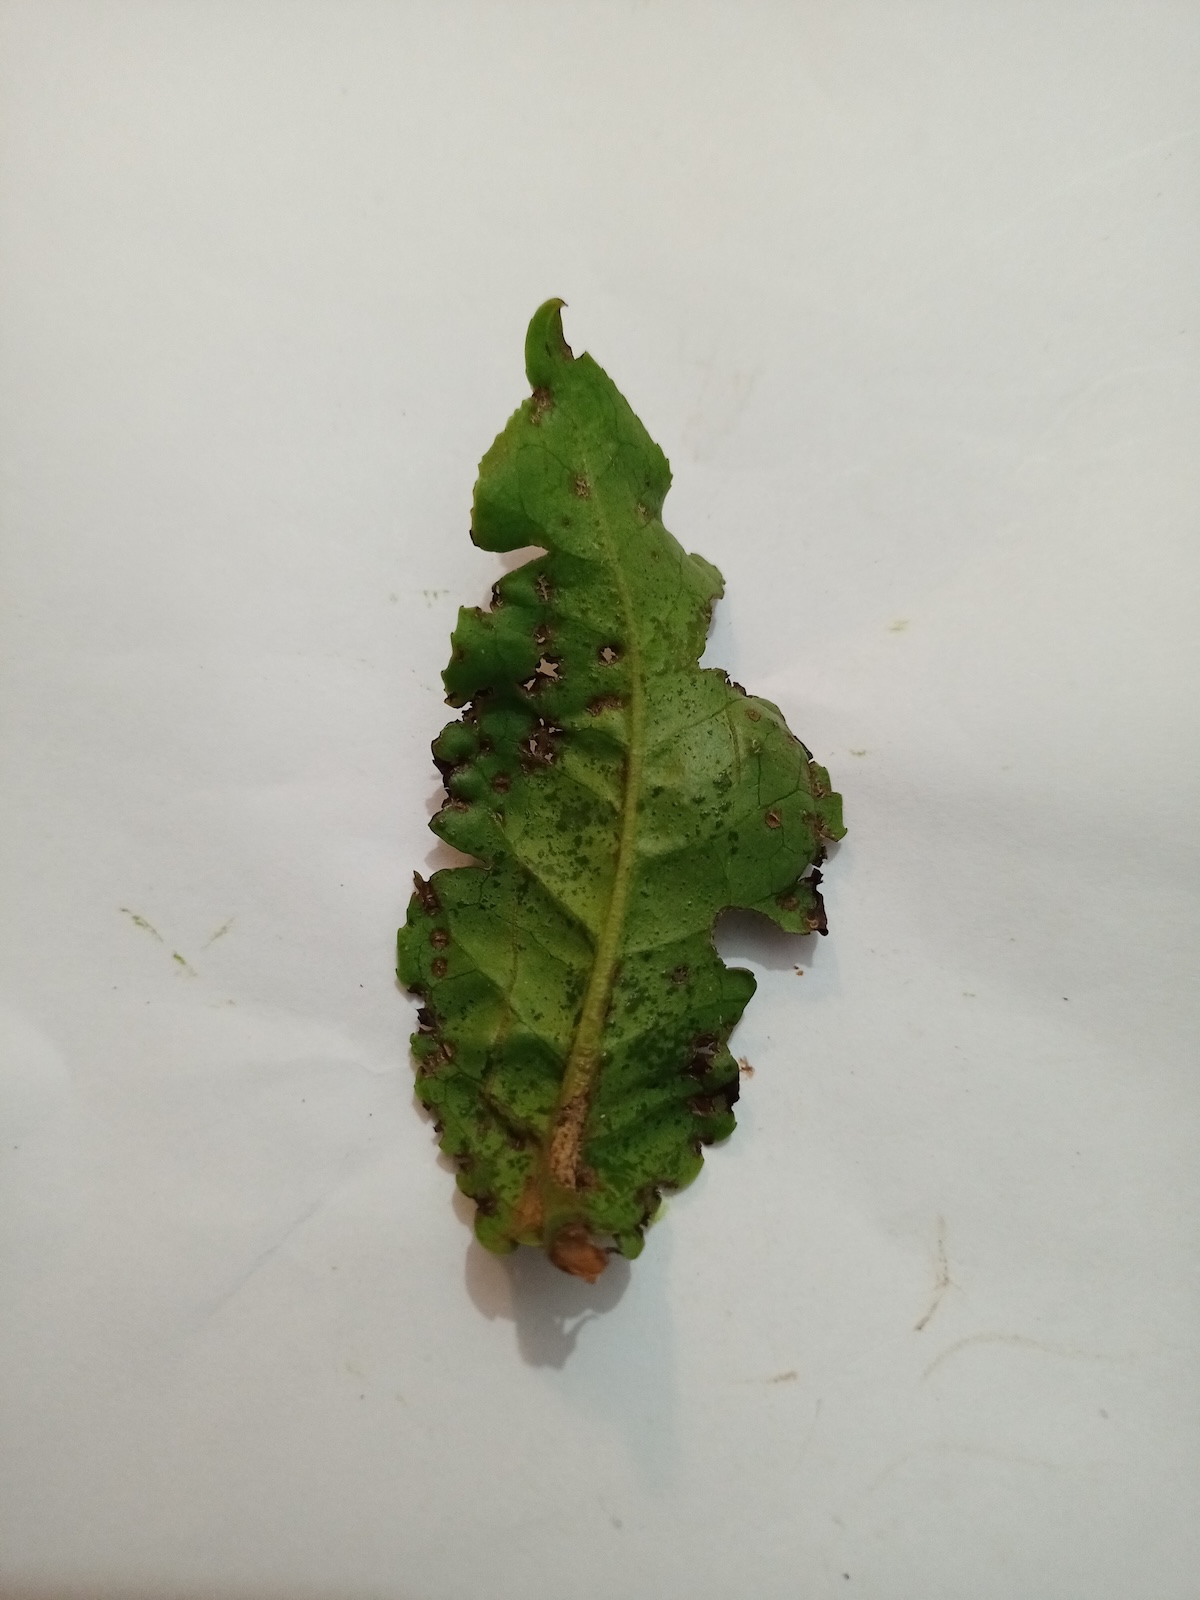
Label: Green mirid bug